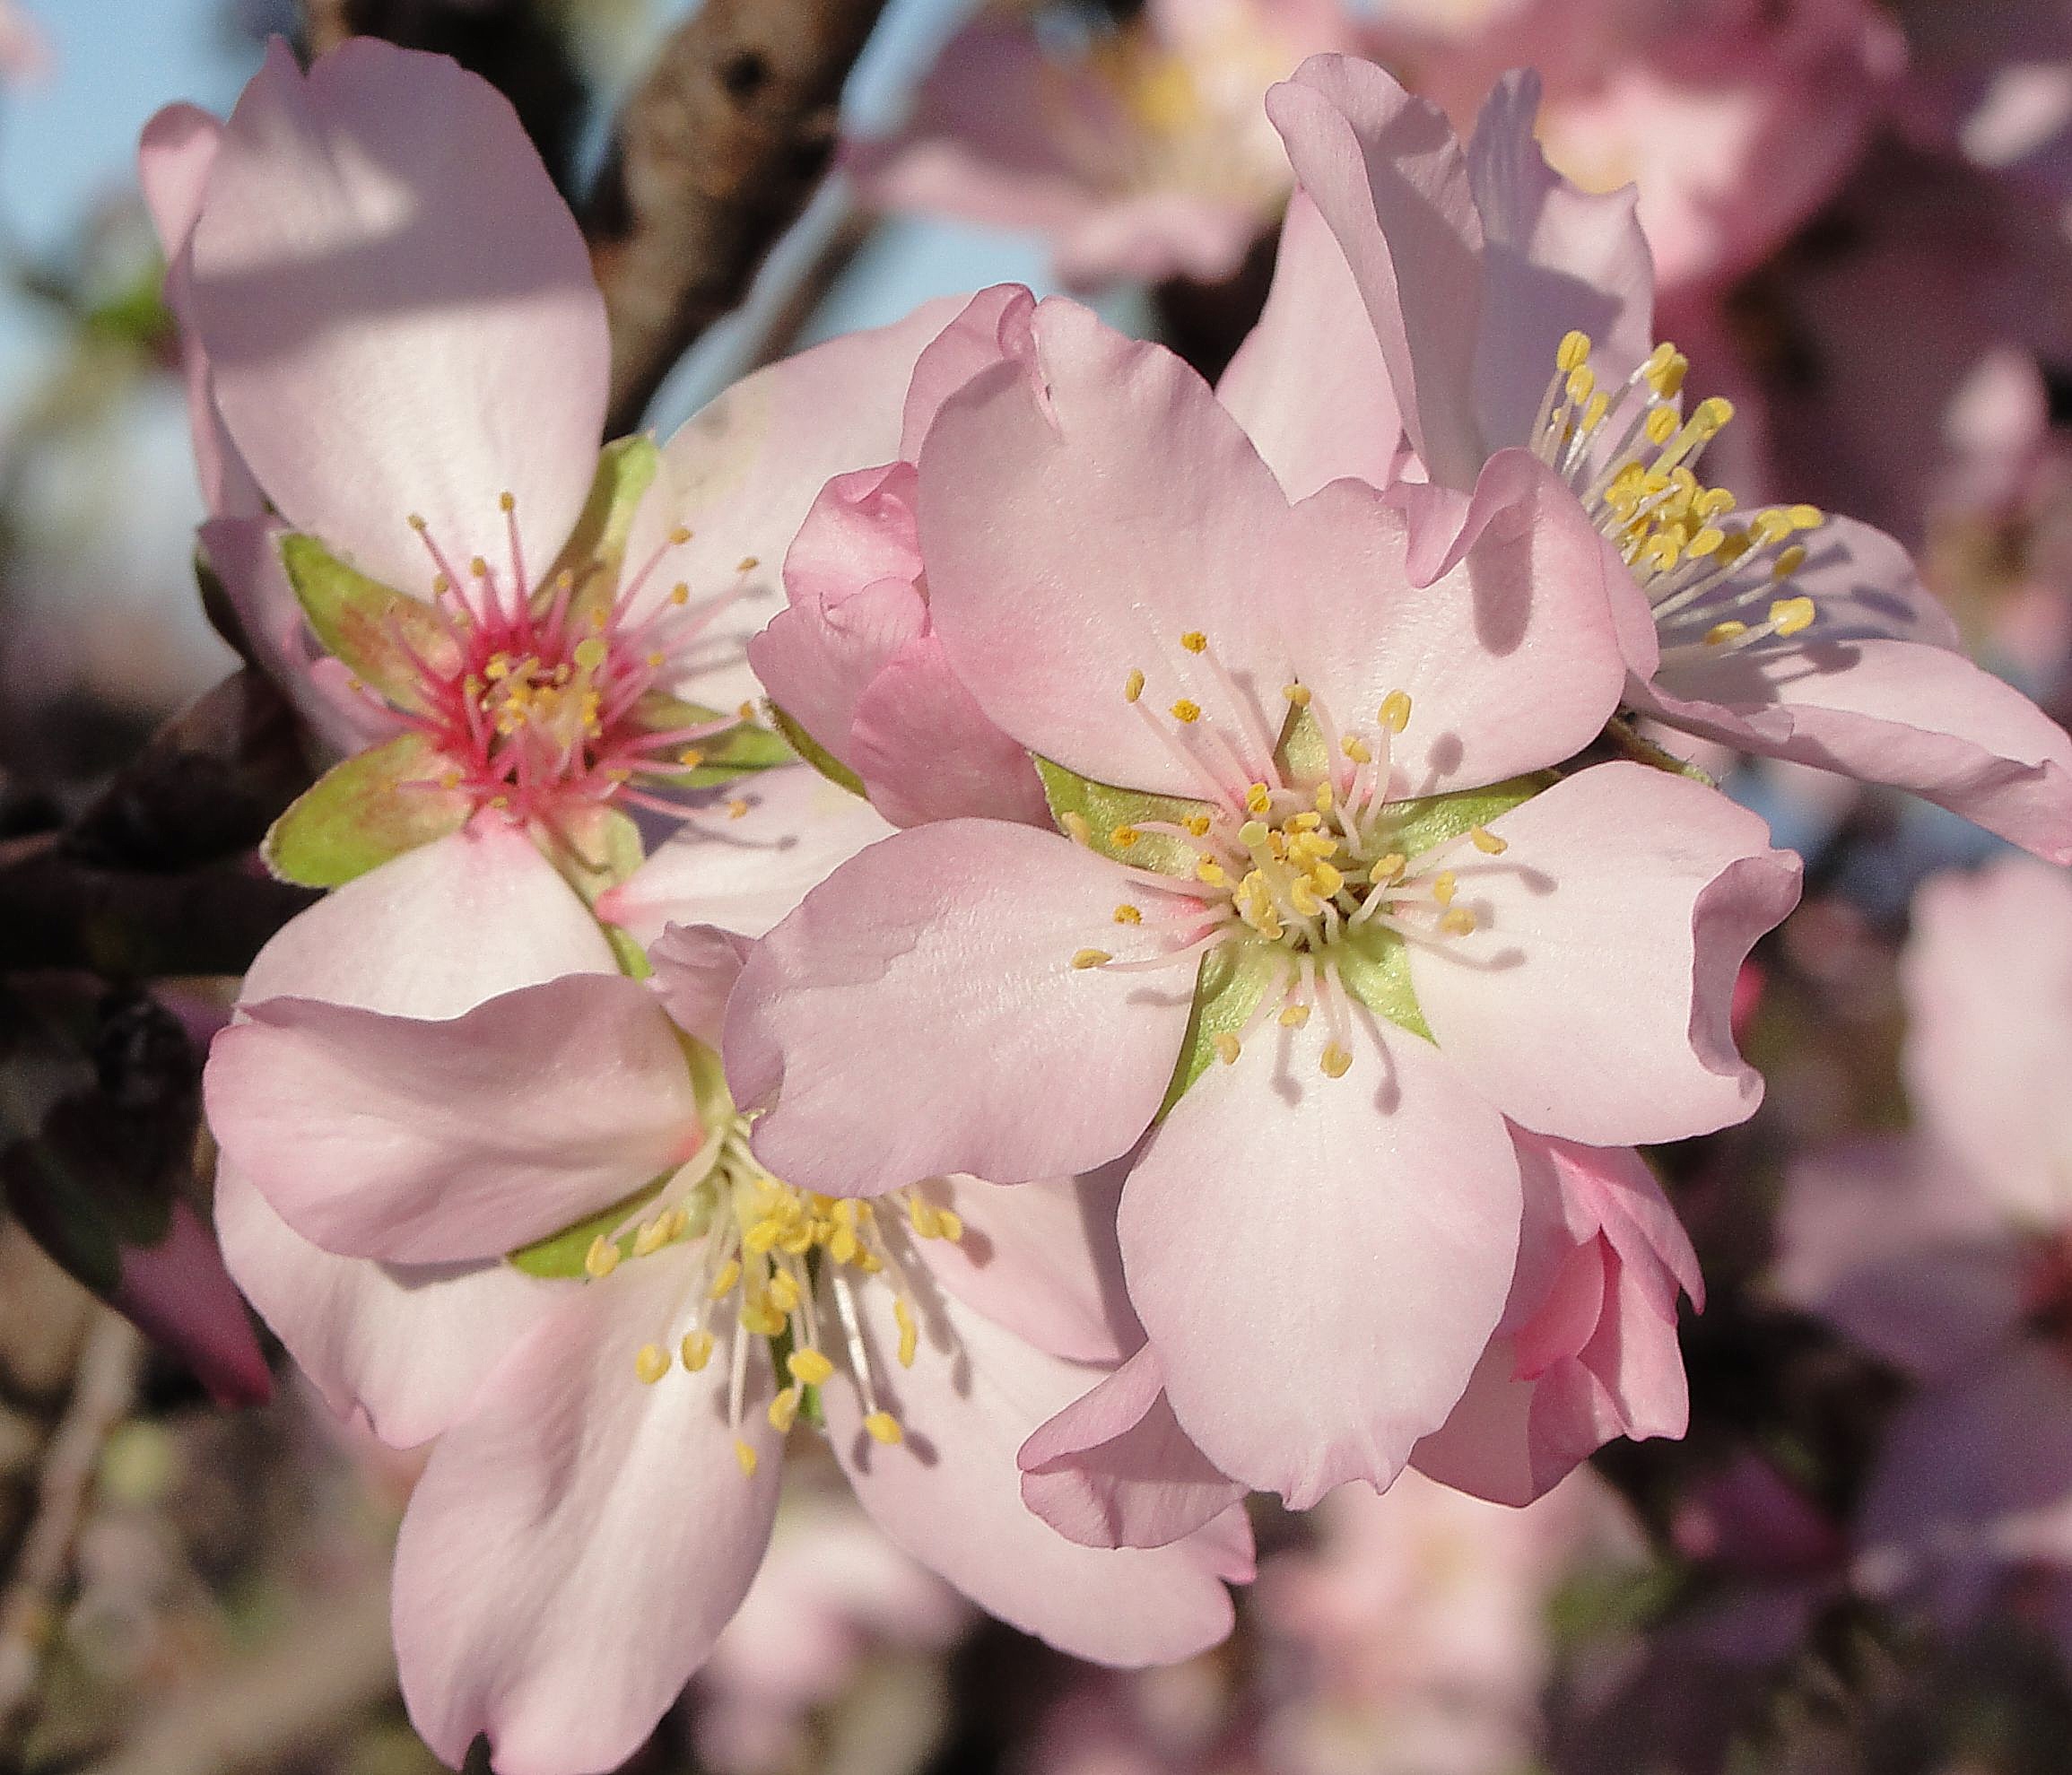
nature, branch, blossom, plant, flower, petal, spring, botany, pink, flora, cherry blossom, shrub, pistil, macro photography, flowering plant, rose family, almond tree, almond flower, land plant